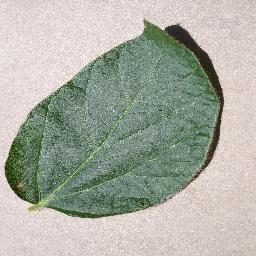
Label: Soybean___healthy